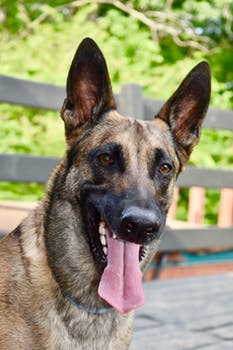
Label: No Watermark